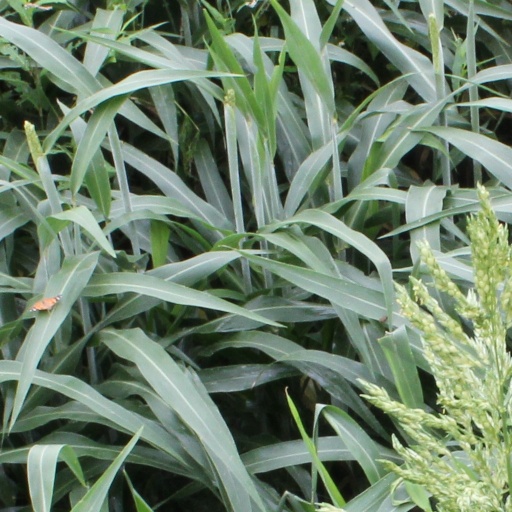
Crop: sorghum